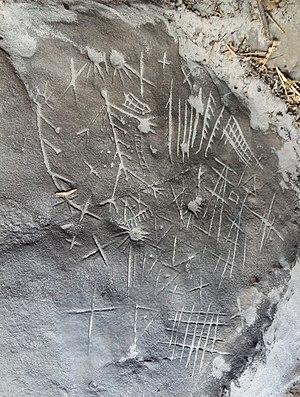
Gravure rupestre, probablement néolithique, typique du massif de Fontainebleau
L'ensemble rupestre du massif de Fontainebleau est un regroupement de gravures rupestres essentiellement situé au sein d'abris formés par les chaos rocheux du massif géologique de Fontainebleau. Cet ensemble rupestre compte plus de 2000 abris gravés, ce qui en fait, pour le territoire français, le second ensemble rupestre en importance, après celui de la Vallée des merveilles.